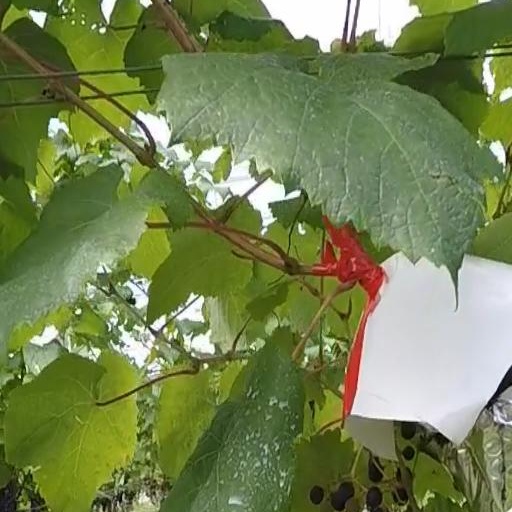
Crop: grape